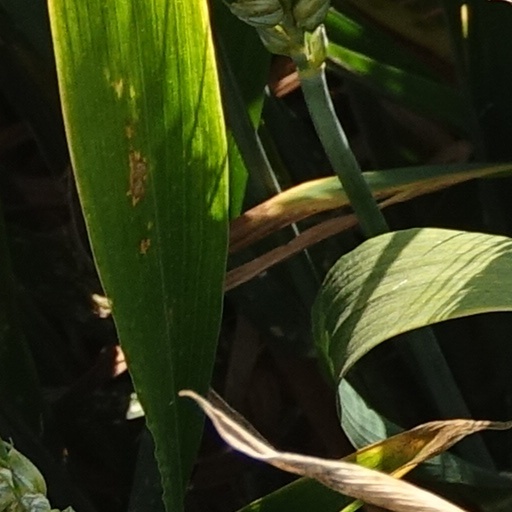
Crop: wheat